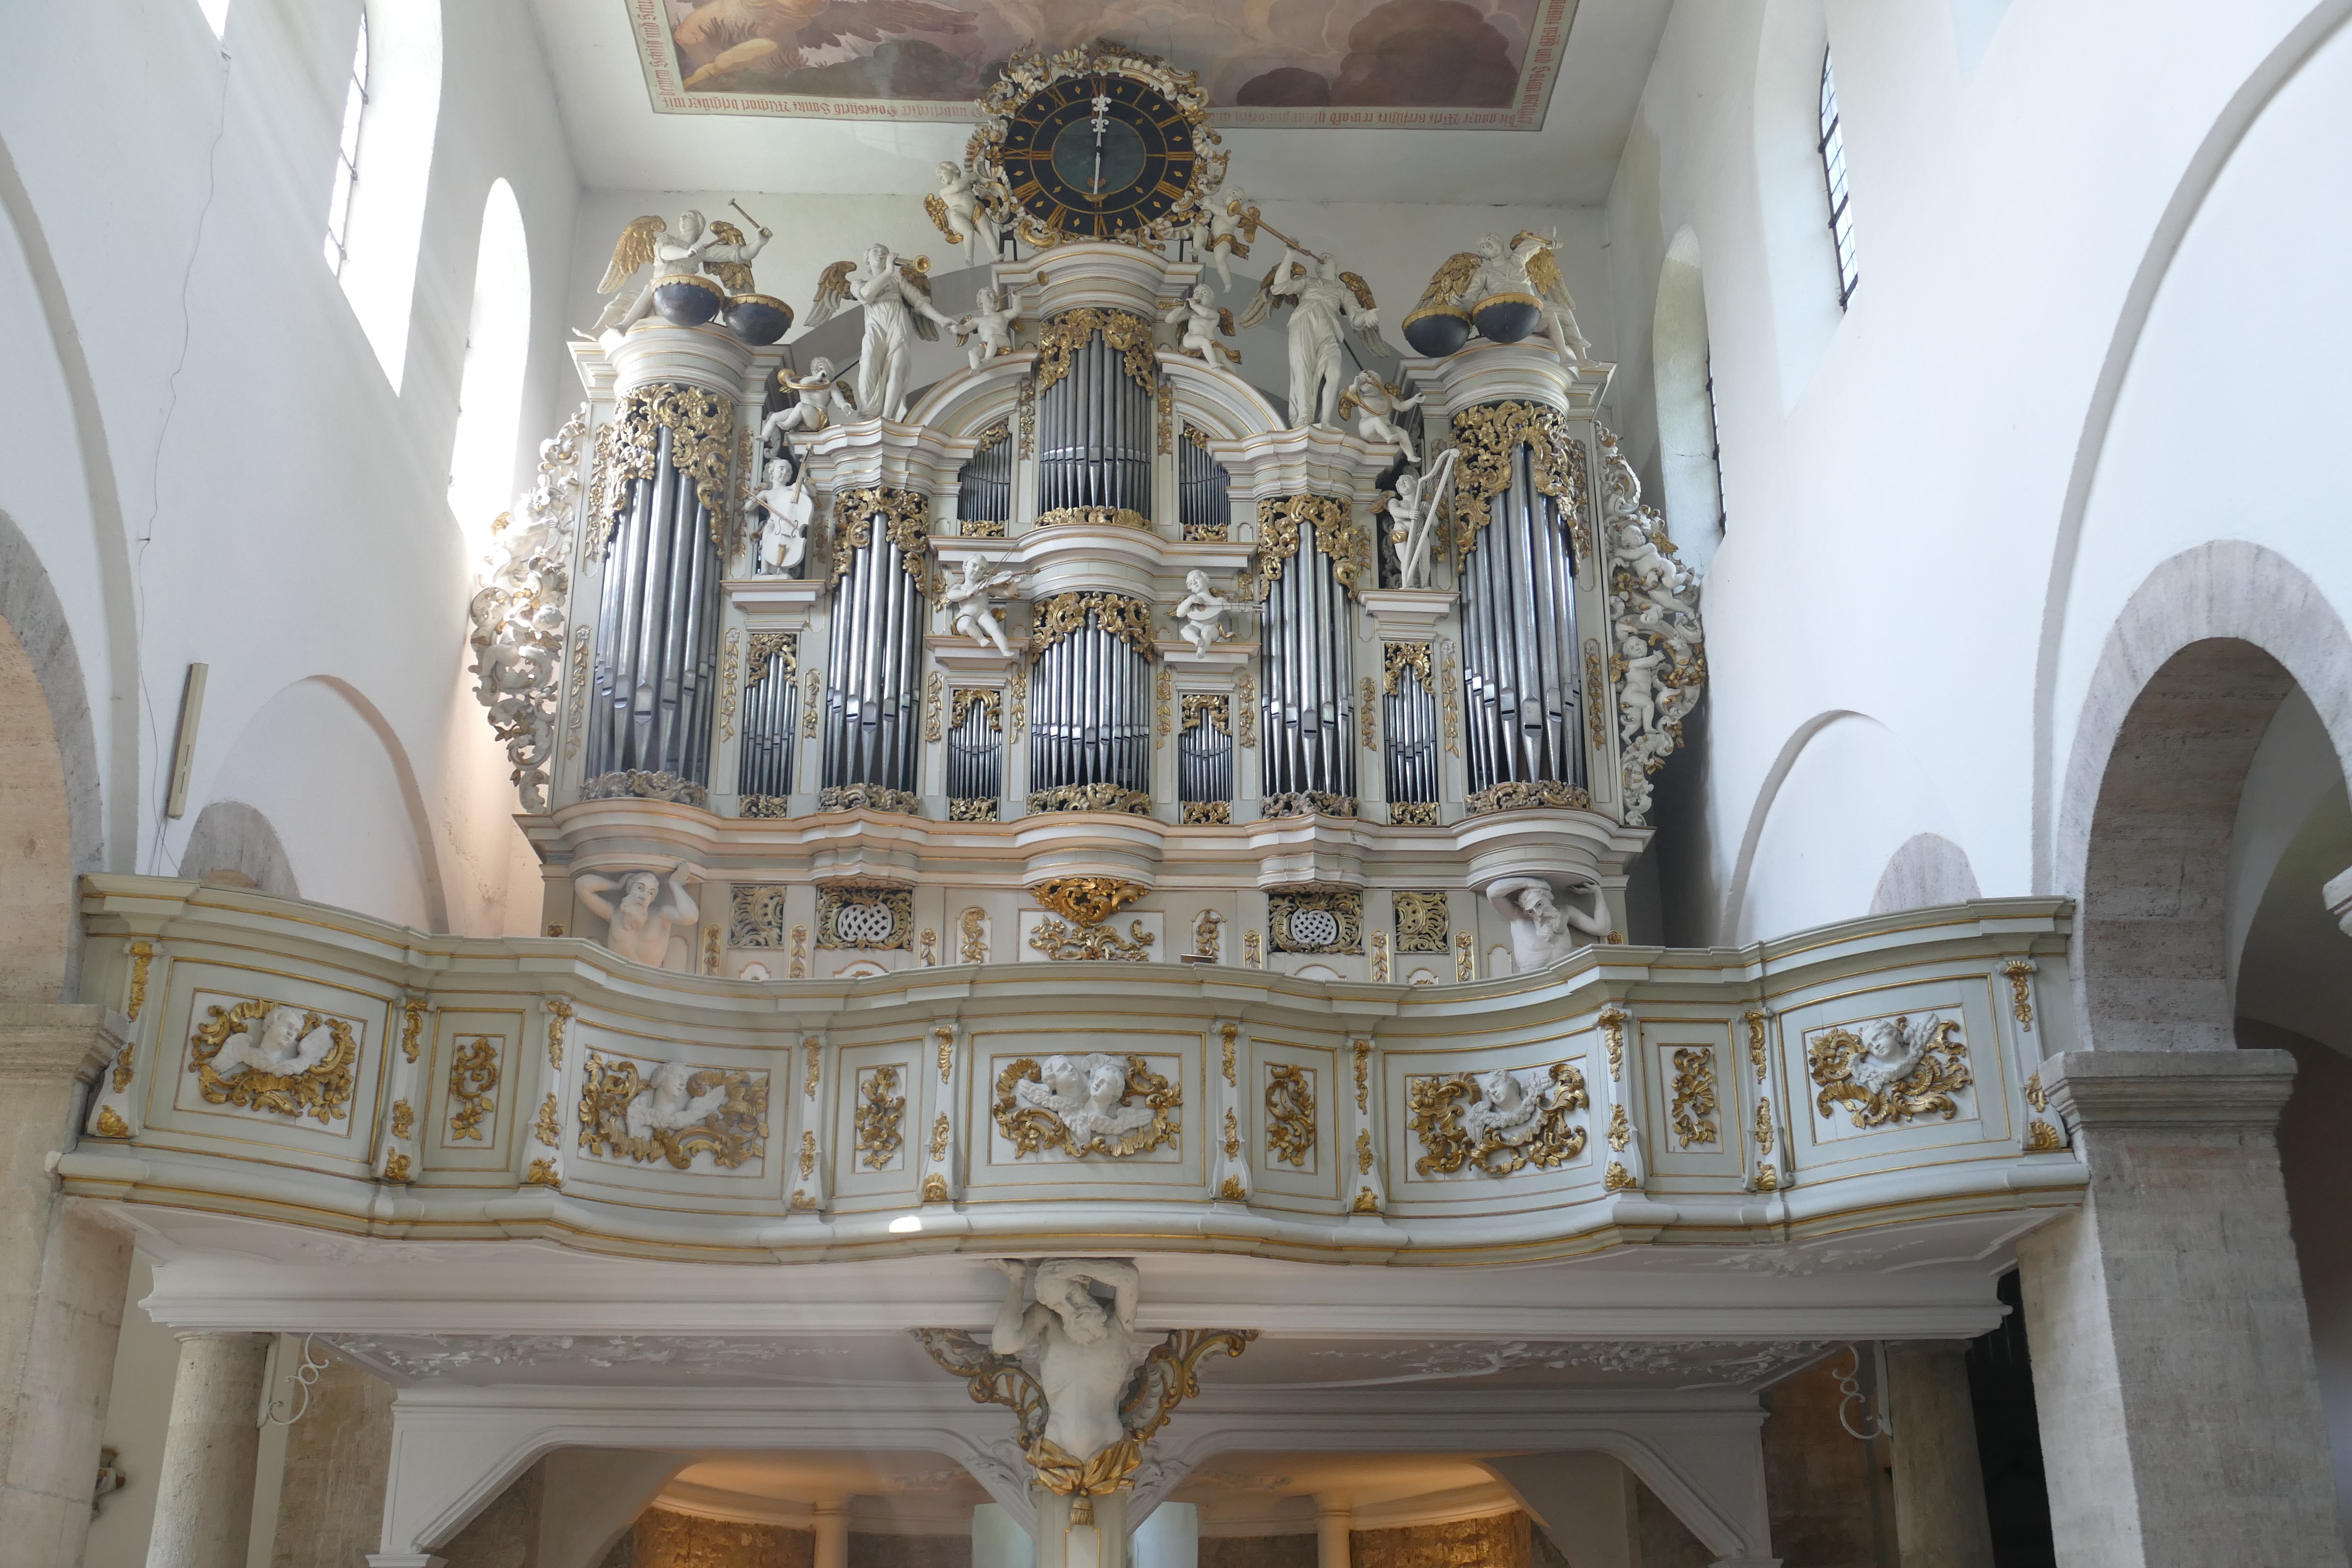
technology, old, church, cathedral, chapel, rest, place of worship, musical instrument, altar, faith, monastery, synagogue, serenity, beautiful, organ, basilica, historically, rarely, benedictine monastery, prayer room, huysburg, place of peace, eintracht, silver pipe organ, pipe organ